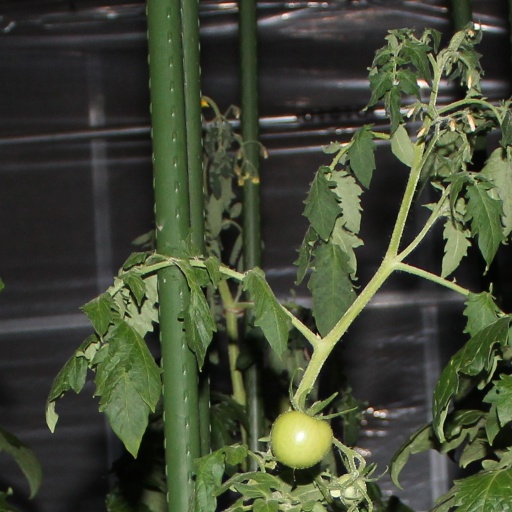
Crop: tomato